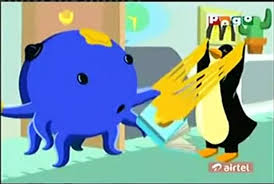
Portrait style: Cartoon Portrait